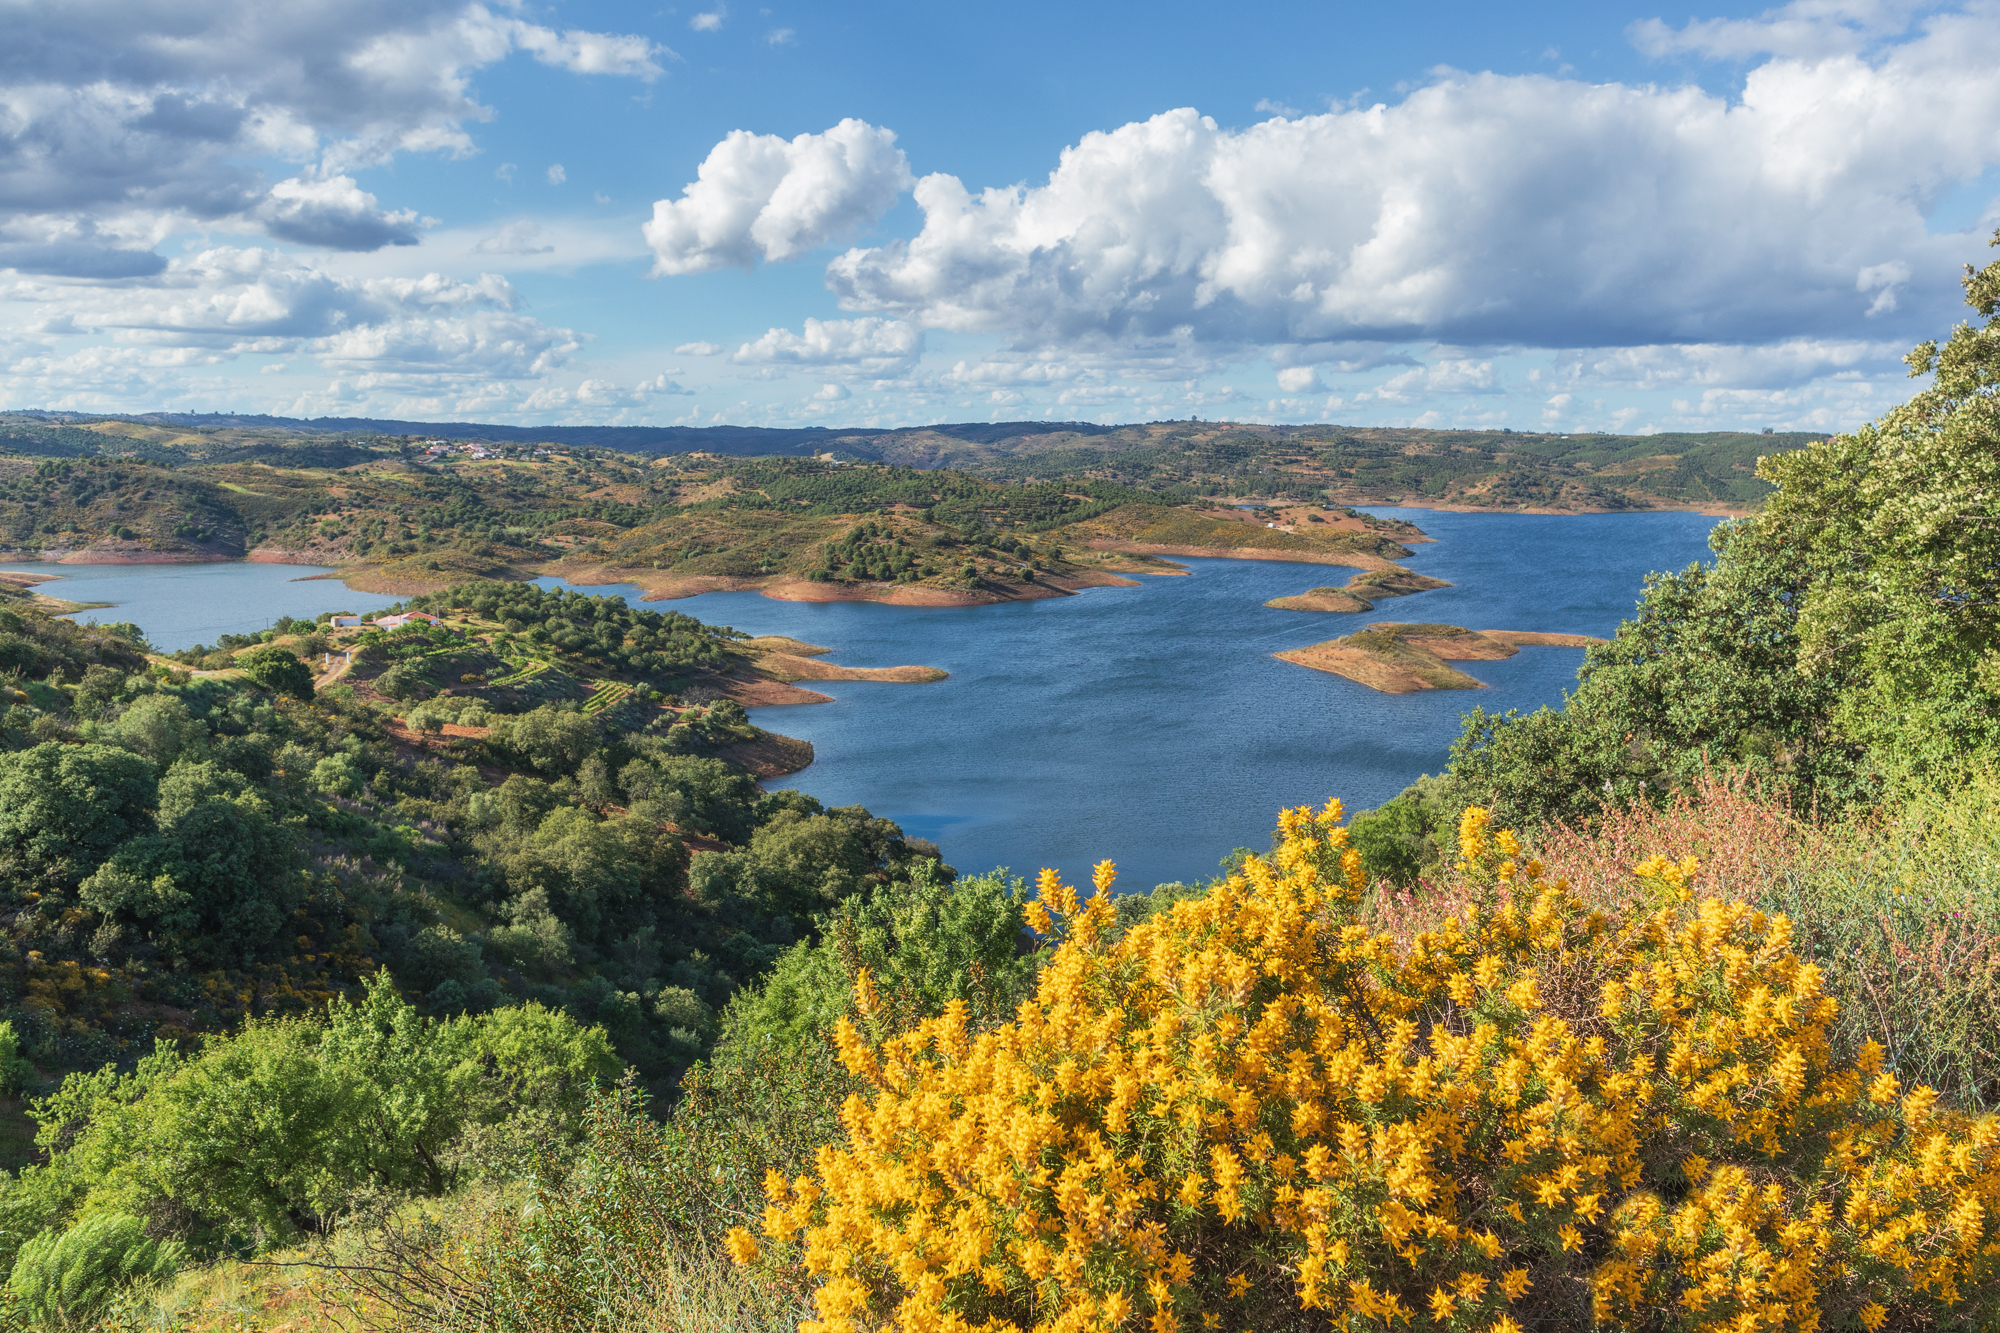
landscape, cloud, water, sky, plant, plant community, ecoregion, flower, natural landscape, nature, natural environment, tree, lake, vegetation, grass, biome, mountain, grassland, cumulus, horizon, lacustrine plain, forest, shrub, shore, hill, temperate broadleaf and mixed forest, headland, prairie, reservoir, shrubland, tarn, fell, nature reserve, wildflower, chaparral, spring, lake district, loch, wildlife, subshrub, wetland, road, coast, tropical and subtropical coniferous forests, flowering plant, ocean, sound, tropics, jungle, valdivian temperate rain forest, bay, autumn, inlet, floodplain, mountain range, rock, tourism, promontory, riparian forest, mustard and cabbage family, tundra, pond, sea